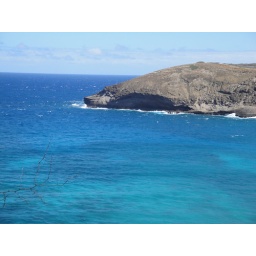
Looking into the water below I could see sea turtles swimming